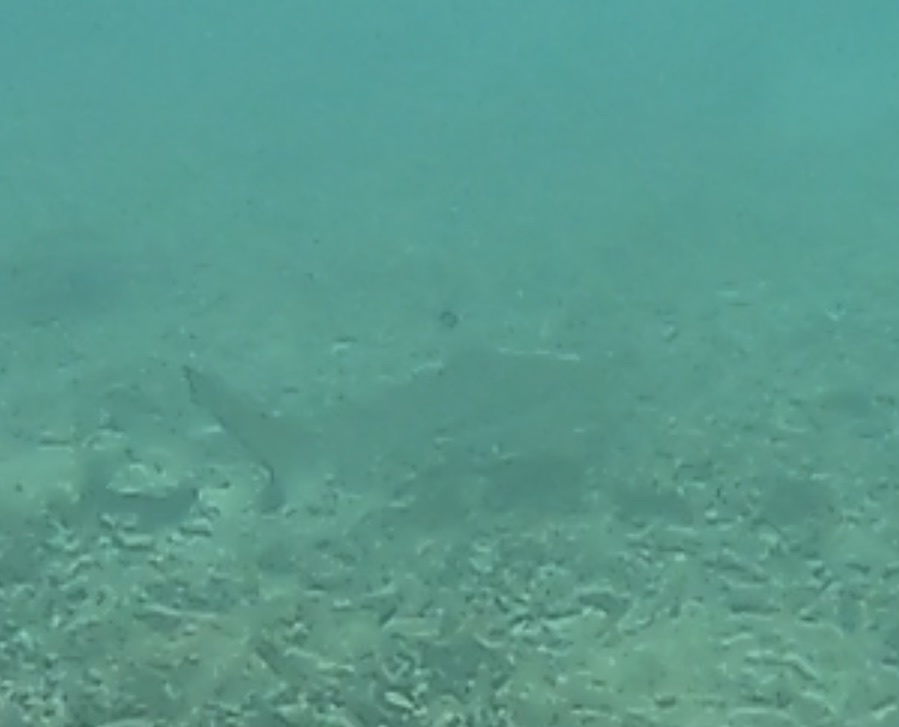
Carcharhinus melanopterus (Blacktip Reef Shark)